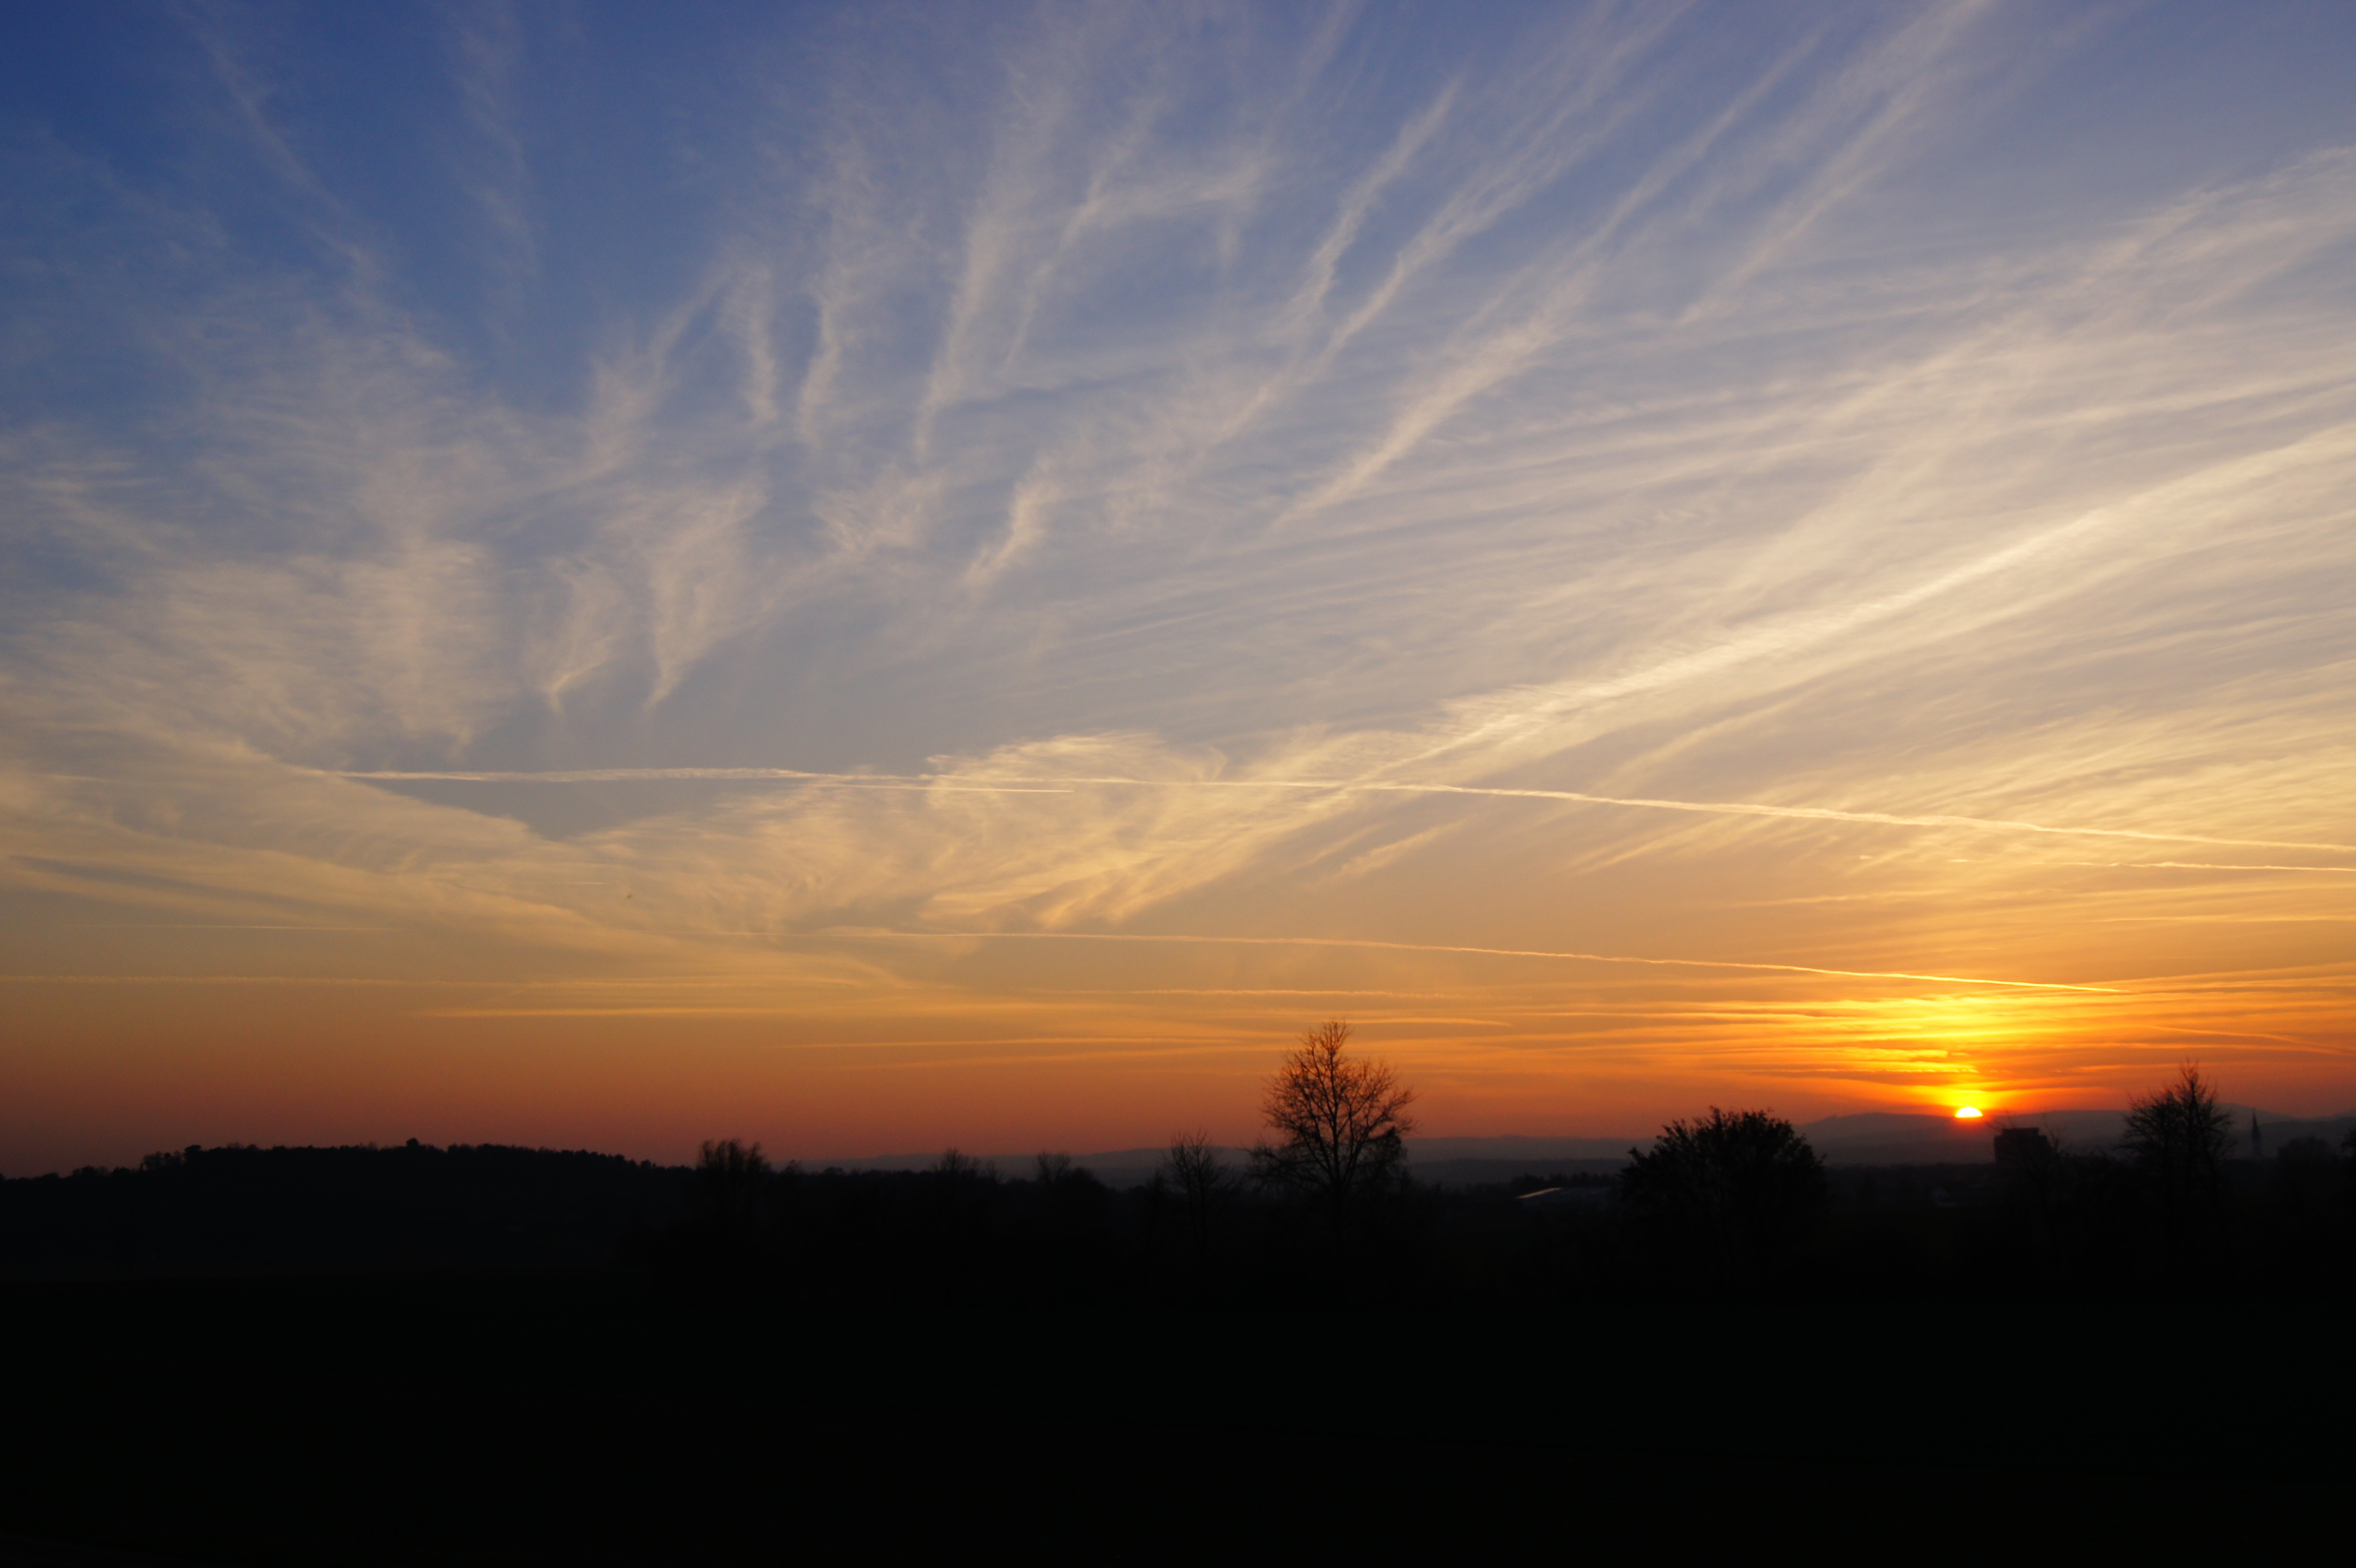
horizon, cloud, sky, sun, sunrise, sunset, field, prairie, sunlight, morning, hill, dawn, atmosphere, dusk, evening, blue, plain, clouds, grassland, abendstimmung, afterglow, evening sky, atmospheric phenomenon, red sky at morning